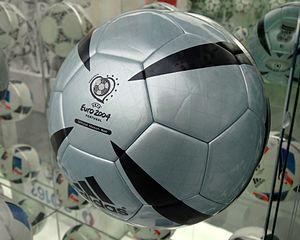
Il s'agit de la 12ᵉ édition du Championnat d'Europe des nations de football qui se tient tous les quatre ans et est organisé par l'UEFA.